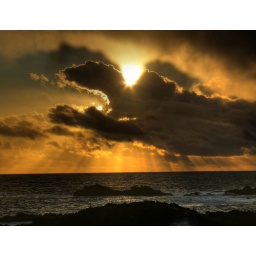
I thought this cloud looked like a camel, although sometimes I see a horse in it.